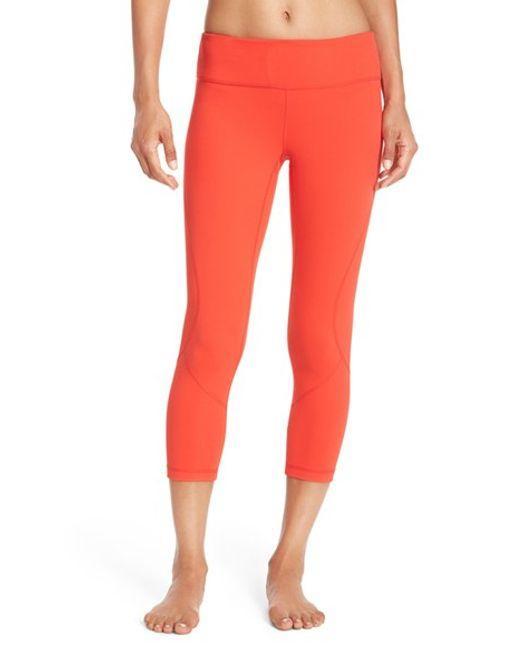
Slim Fit Baumwoll-Leggings in Orange für Damen